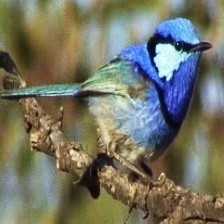
Species: SPLENDID WREN
Scientific name: MALURUS SPLENDENS